Cardiolipin

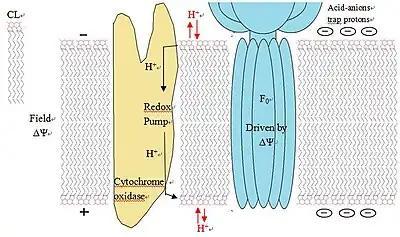
CL serves as a proton trap in oxidative phosphorylation

During the oxidative phosphorylation process catalyzed by Complex IV, large quantities of protons are transferred from one side of the membrane to another side causing a large pH change. CL is suggested to function as a proton trap within the mitochondrial membranes, thereby strictly localizing the proton pool and minimizing the changes in pH in the mitochondrial intermembrane space.